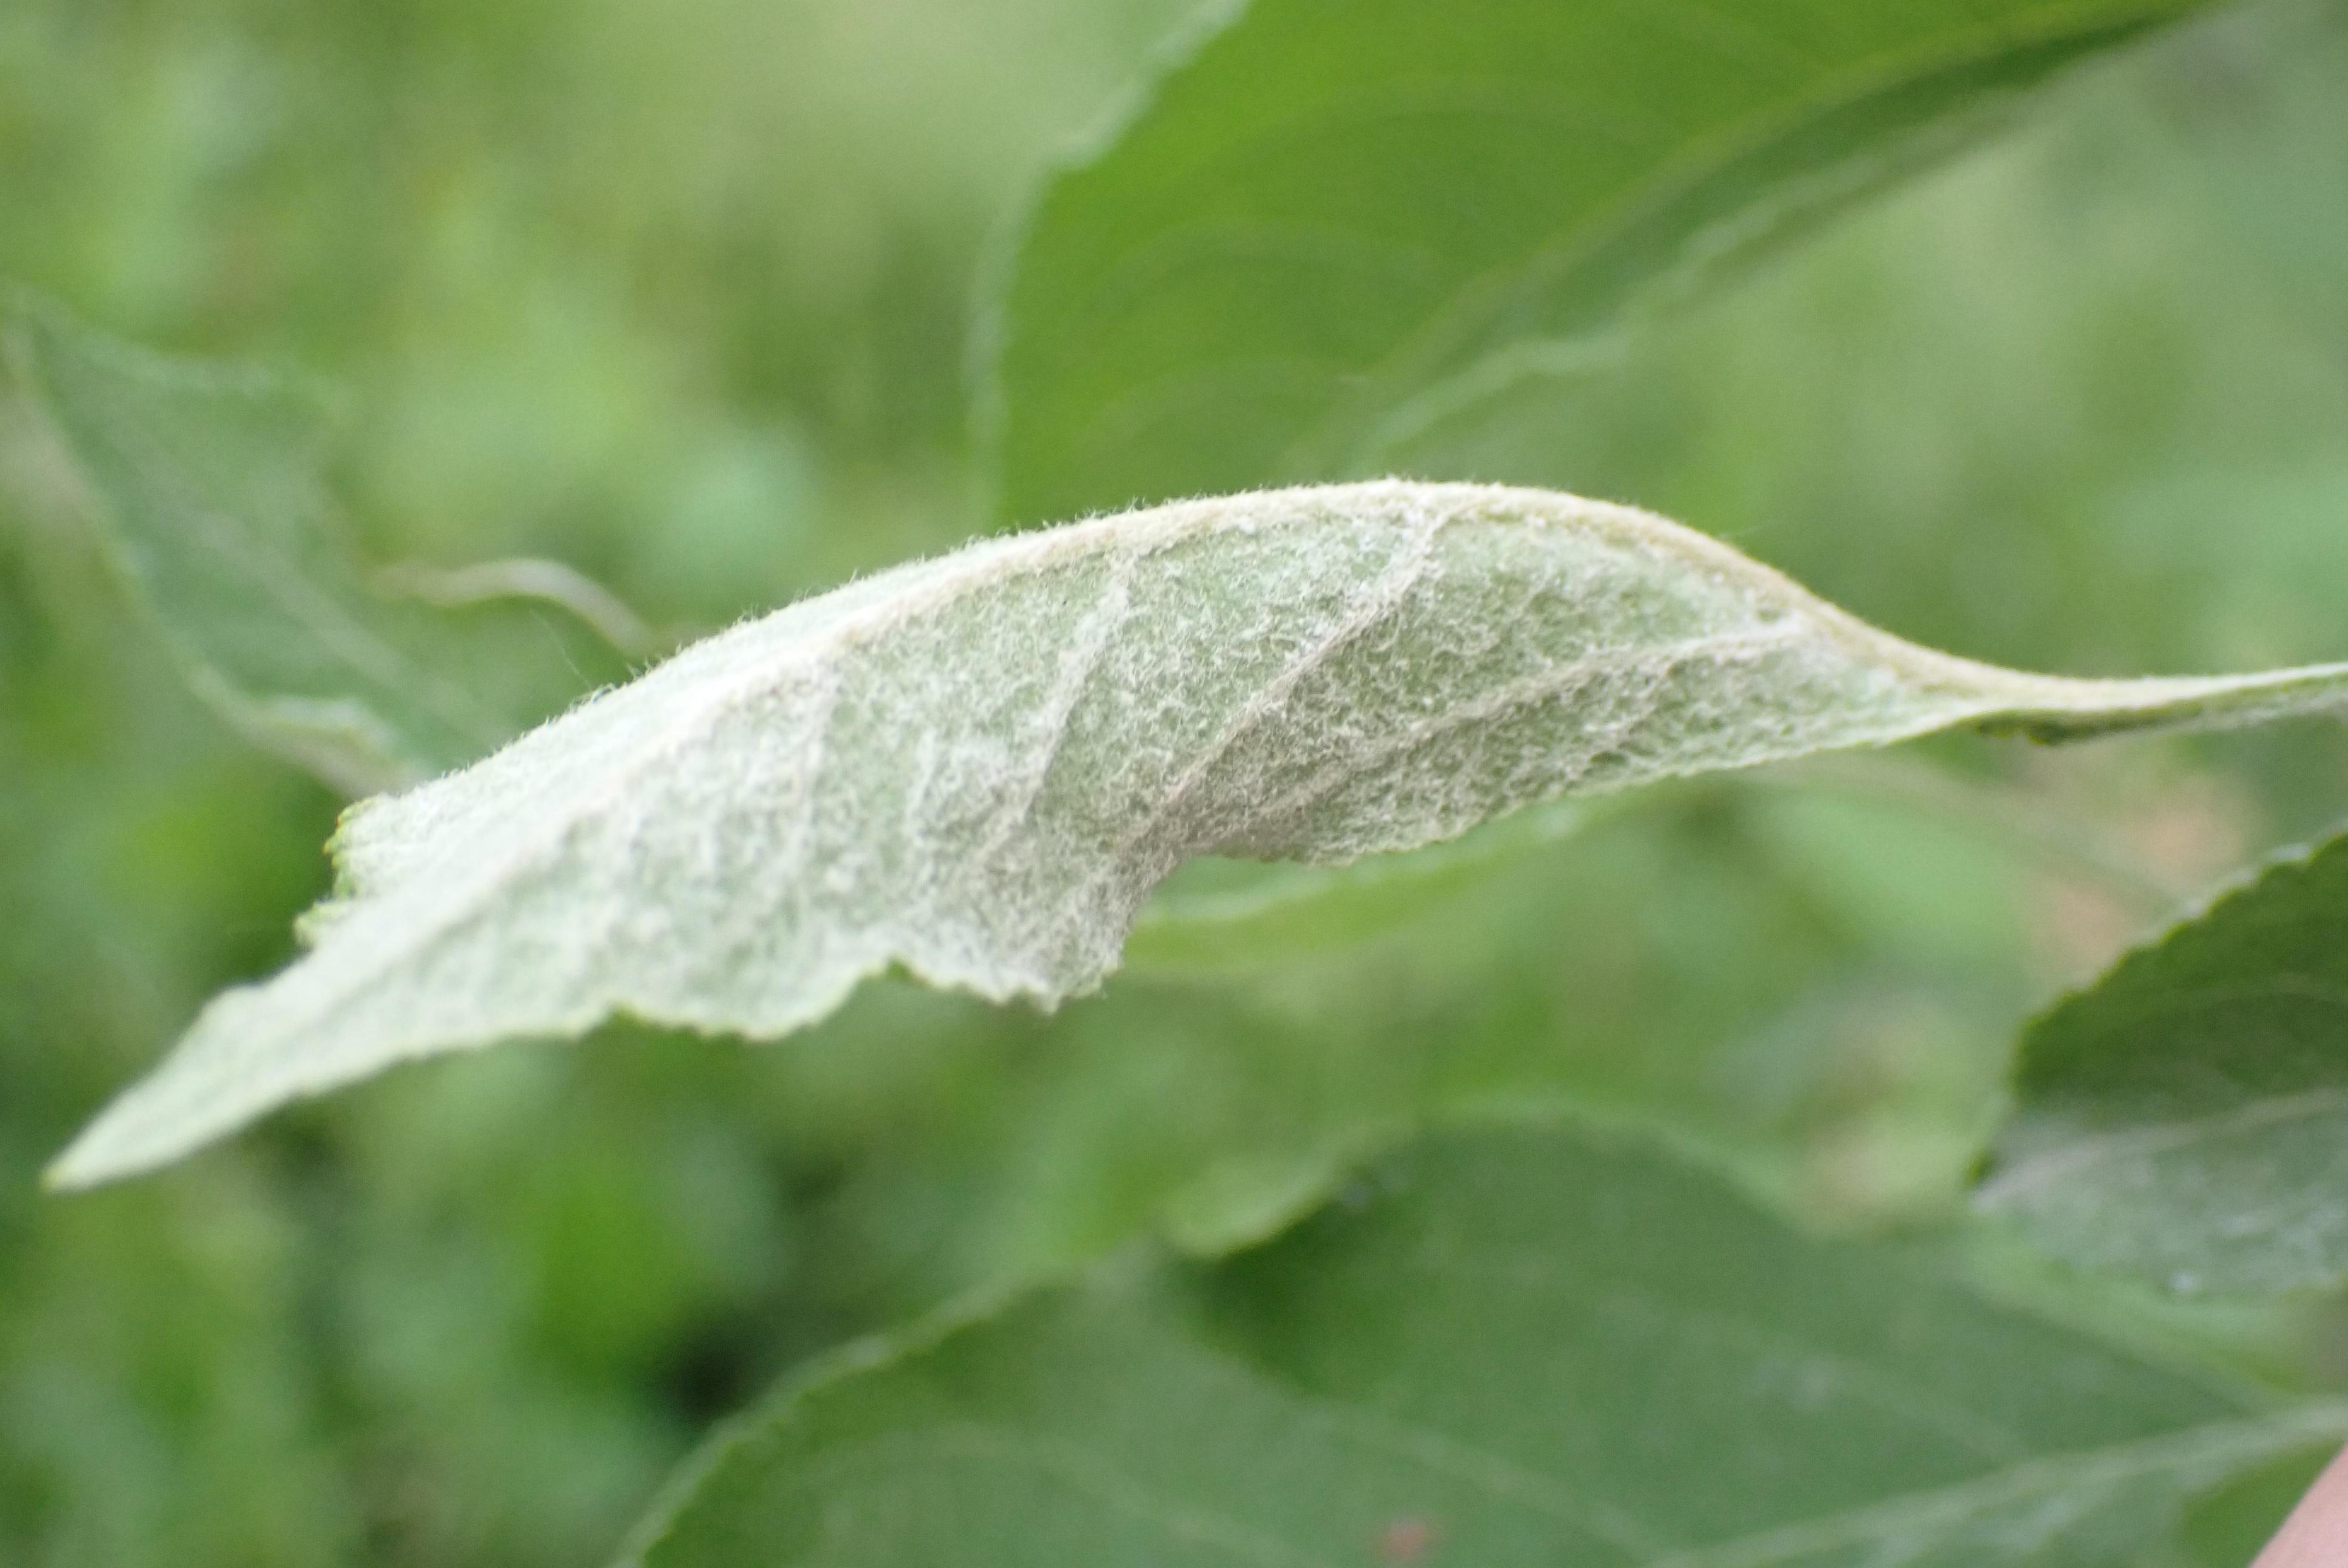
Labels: powdery_mildew